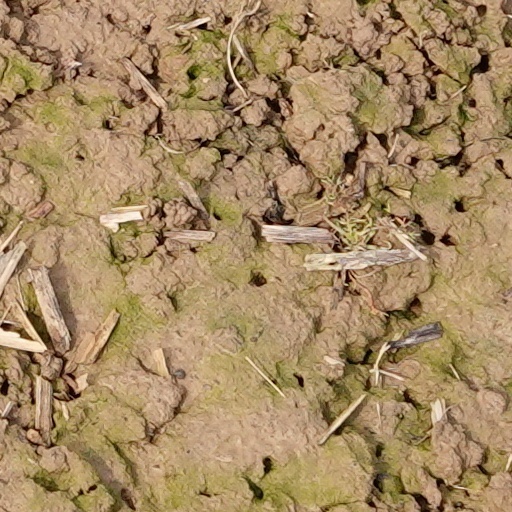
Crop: wheat